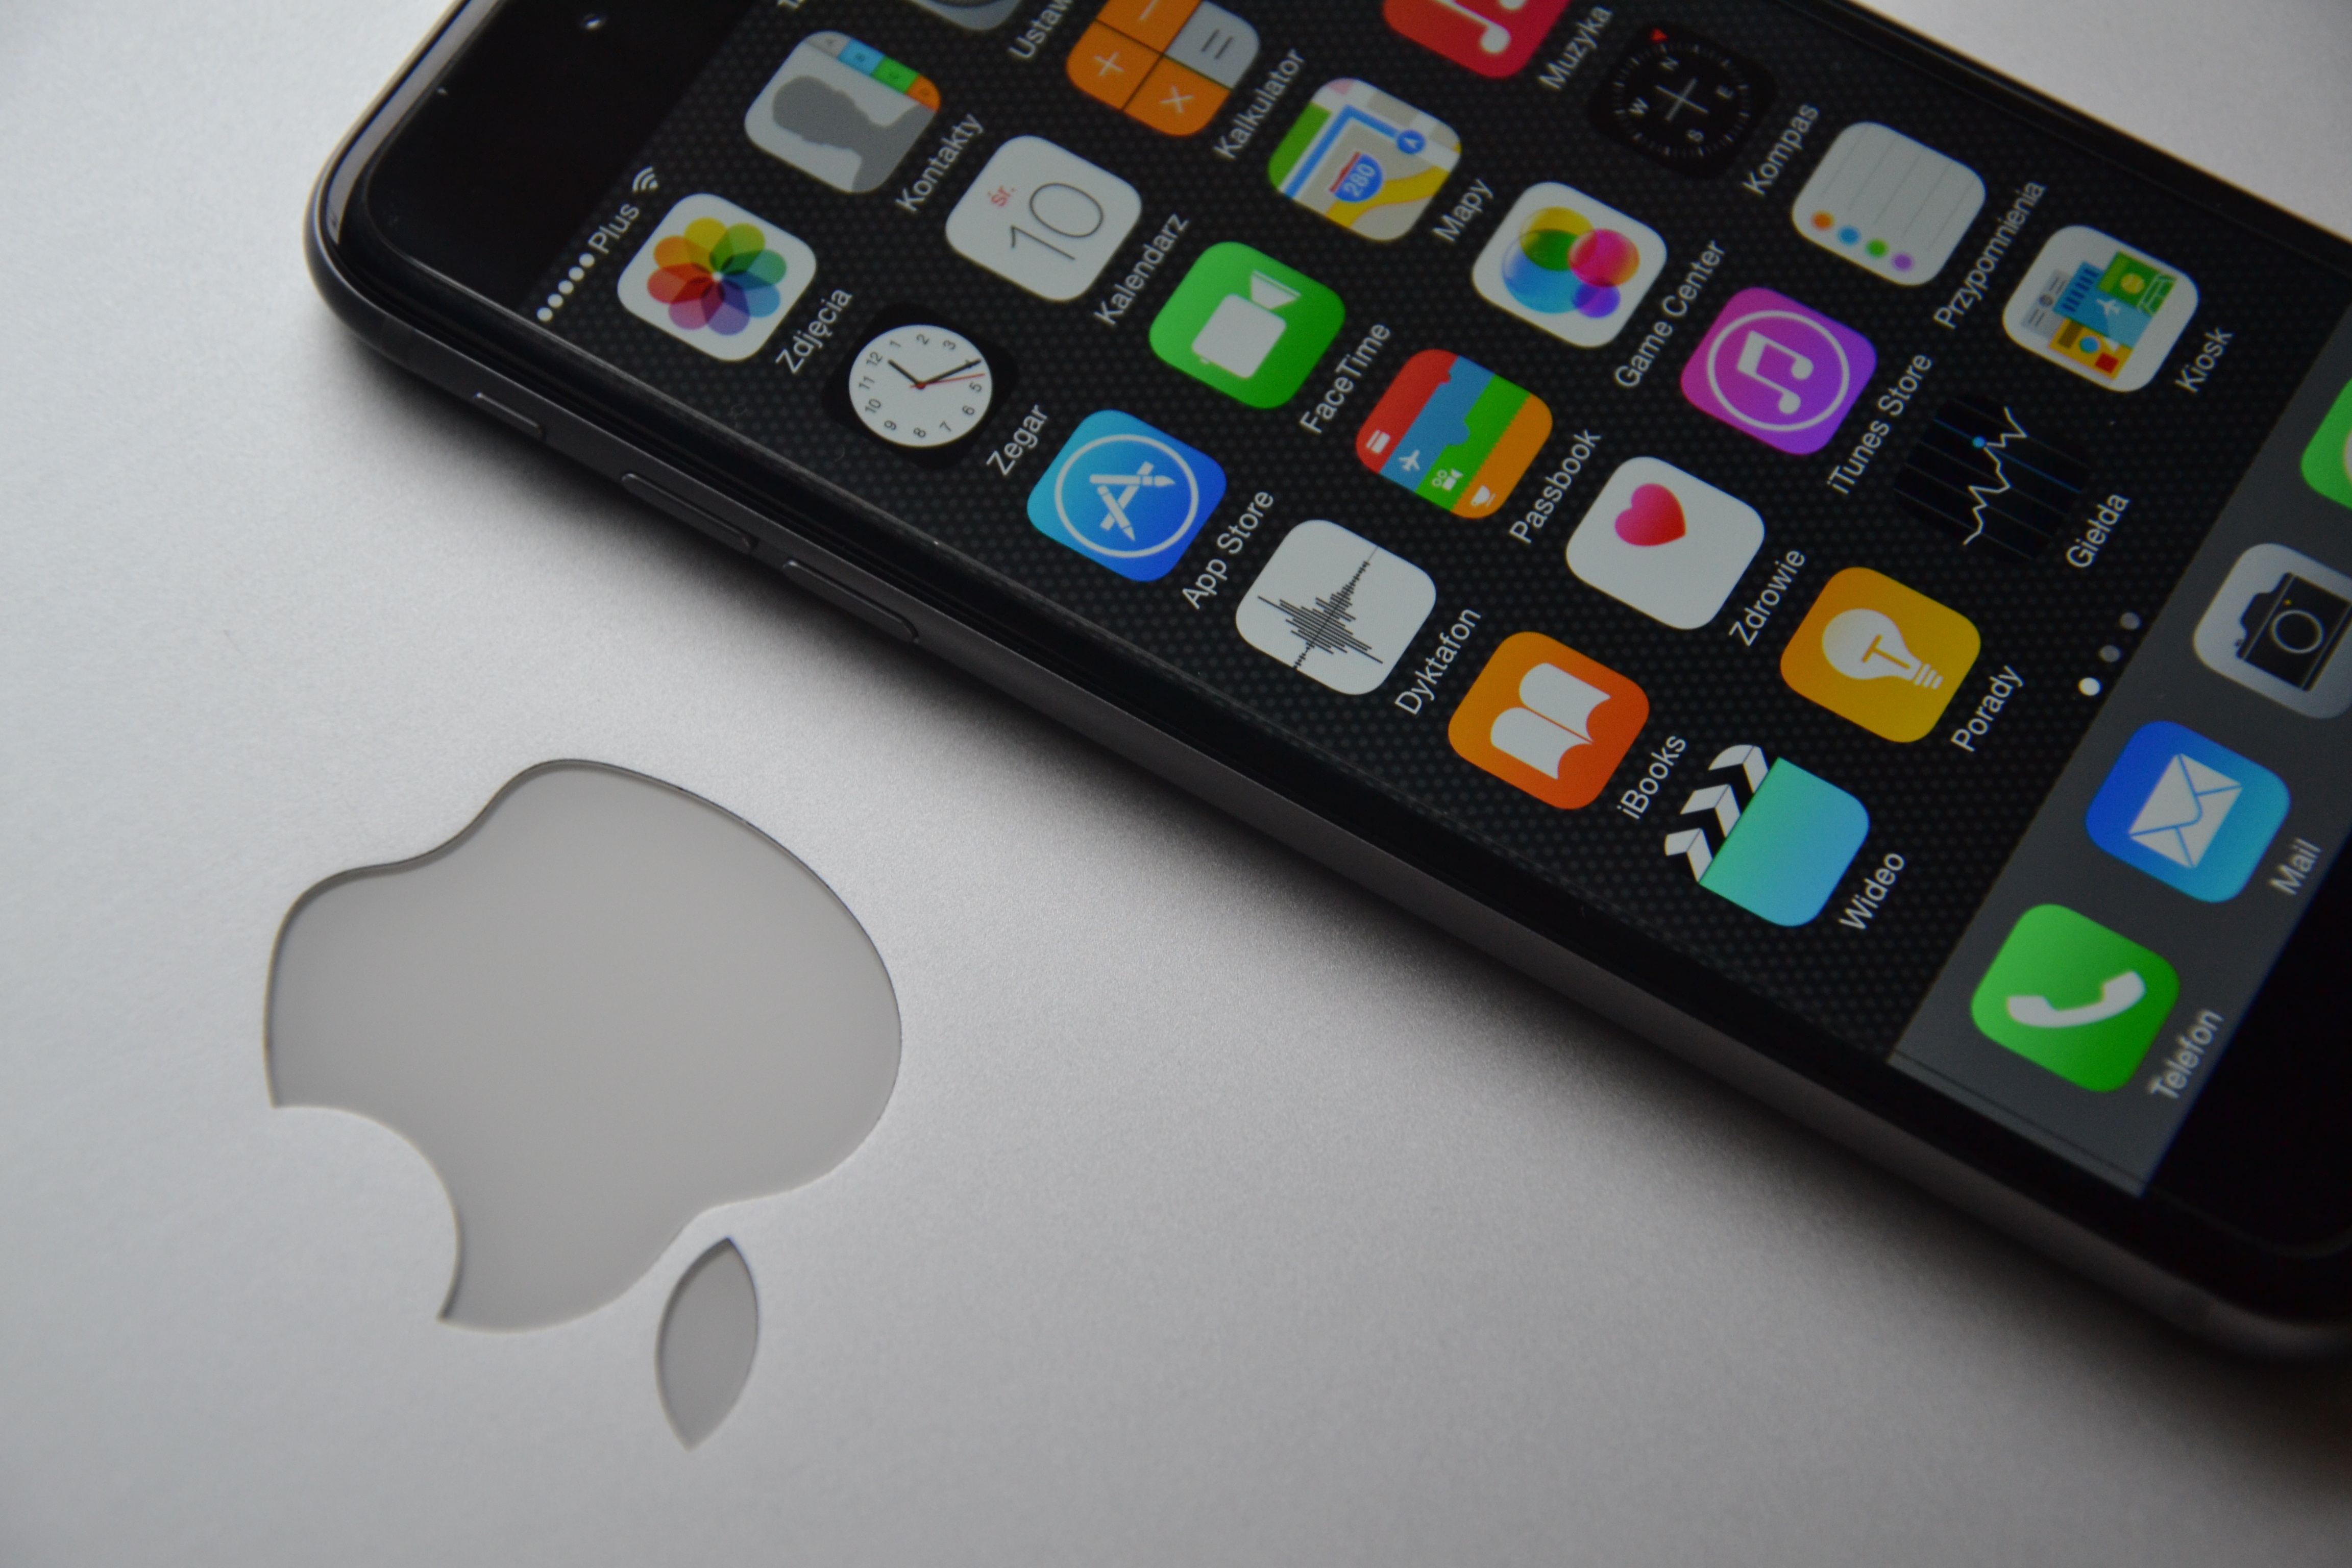
iphone, computer, smartphone, macbook, mac, apple, technology, phone, telephone, gadget, mobile phone, font, iphone 6, macbook pro, electronics, logo, call, fast, plus, cell, electronic equipment, to write, computer keyboard, cellular phone, sms, mac book, iphone 6 plus, apple iphone, electronic device, portable communications device, communication device, iphone plus, phablet